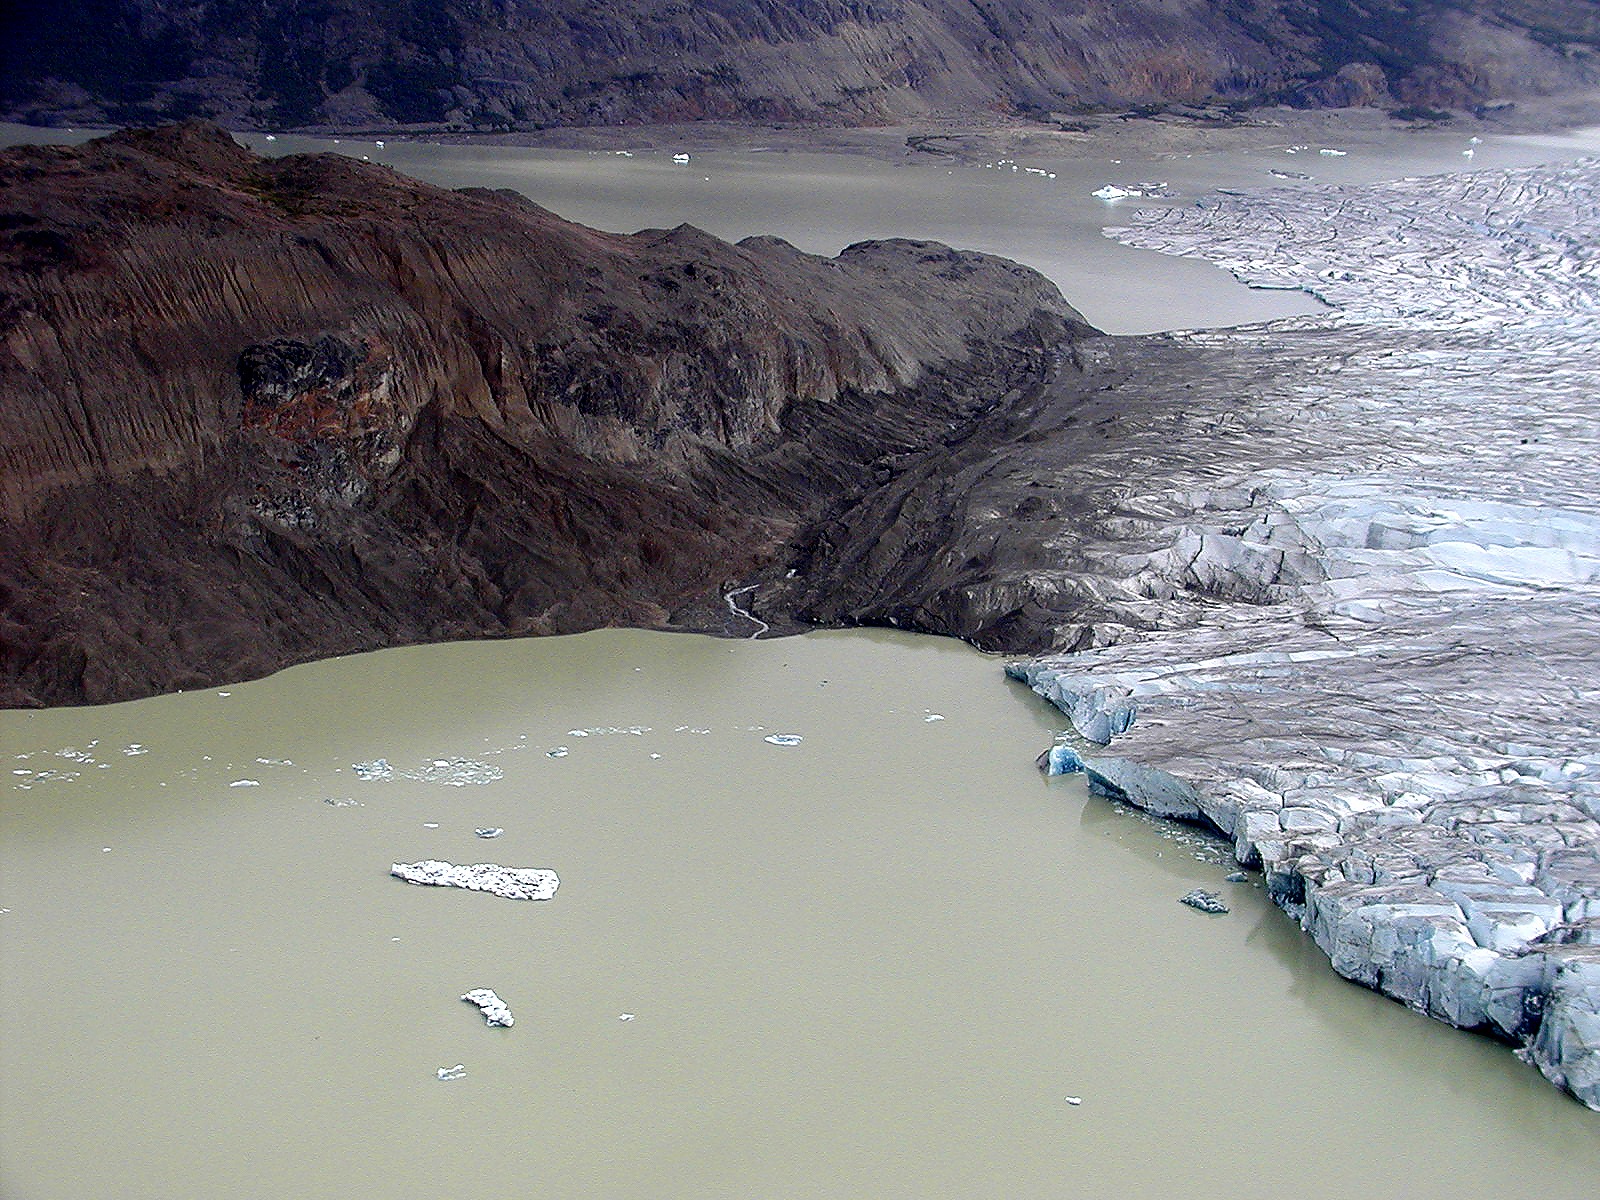
beach, sea, coast, water, ocean, snow, shore, wave, cliff, ice, usa, bay, reservoir, arctic, terrain, aerial view, body of water, alaska, loch, cape, glacier bay, arctic ocean, aerial photography, geographical feature, geological phenomenon, wind wave